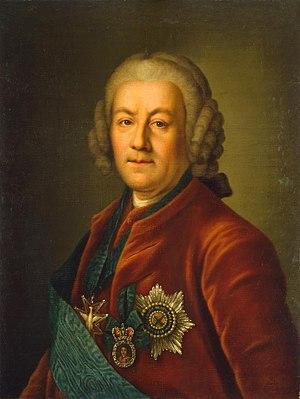
Le comte Alexis Petrovitch Bestoujev-Rioumine, né le 1ᵉʳ juin 1693 à Moscou et mort le 21 avril 1768 à Saint-Pétersbourg, était un diplomate et homme politique russe. Il fut Grand chancelier impérial de Russie de 1744 à 1758 et sénateur. Malgré l'attirance d'Élisabeth Iʳᵉ pour la France, Alexis Petrovitch Bestoujev-Rioumine tenta vainement d'autres alliances et fut le mentor politique de l'impératrice.
L'élixir d'or est une ancienne préparation pharmaceutique qui fut utilisée au XVIIIᵉ siècle. Cet élixir a porté de nombreux noms différents et sa composition, d'abord tenue secrète, a varié au cours des époques et des préparateurs. Il s'agissait vraisemblablement à l'origine d'une préparation à base d'or, sous différentes formes chimiques, or colloïdal ou solution de chlorure aurique. Par la suite, on a substitué le perchlorure de fer au chlorure d'or dans la préparation de l'élixir.